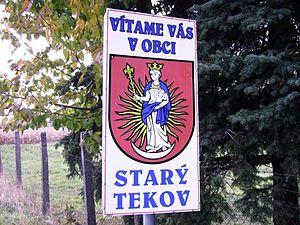
Starý Tekov est un village de Slovaquie situé dans la région de Nitra.